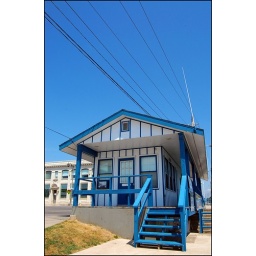
Wandering along the canal in Port Colborne. Loved the way the blue of the building matched the sky so well.